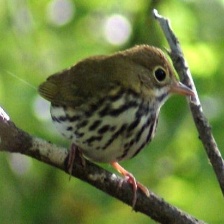
Species: OVENBIRD
Scientific name: SEIURUS AUROCAPILLA